Mamony, Irkutsk Oblast

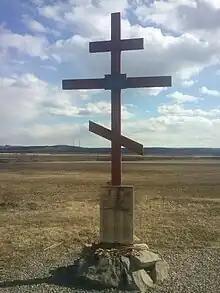
Memorial at the crash site

On 3 January 1994, Baikal Airlines Flight 130 crashed in Mamony, killing all 124 people on board along with one person on the ground, while injuring another.